Camp Bowie

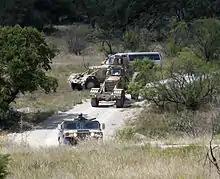
Army Engineer Company training at Camp Bowie

Camp Bowie is a Texas Military Department training center located in west-central Texas on the southern outskirts of Brownwood.